Athletics in Jamaica

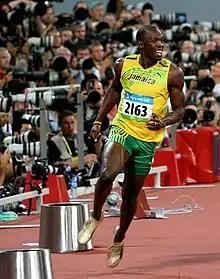
Usain Bolt, Olympic Champion in the 100 m and 200 m (2008–2016) and world record holder in the 100 m, 200 m and 4 × 100 m.

The first week of the 2008 Summer Olympics in Beijing, China was quiet for Jamaica, but on Saturday 16 August, Usain Bolt won their first of many gold medals by smashing his own 100 m World Record by 0.03 seconds in the final, recording a time of 9.69 s. In the process he became the first man to go under 9.70 seconds. The feat was made more remarkable by the fact that around 15–20 metres from the line, Bolt slowed down and started to celebrate early by lowering his hands and slapping his chest. There was no wind to either hinder or help his progress (+0.0 m/s), also it turned out that one of his shoelaces came undone during the race. Asafa Powell and Michael Frater who were also in the race for Jamaica, finished fifth and sixth respectively.